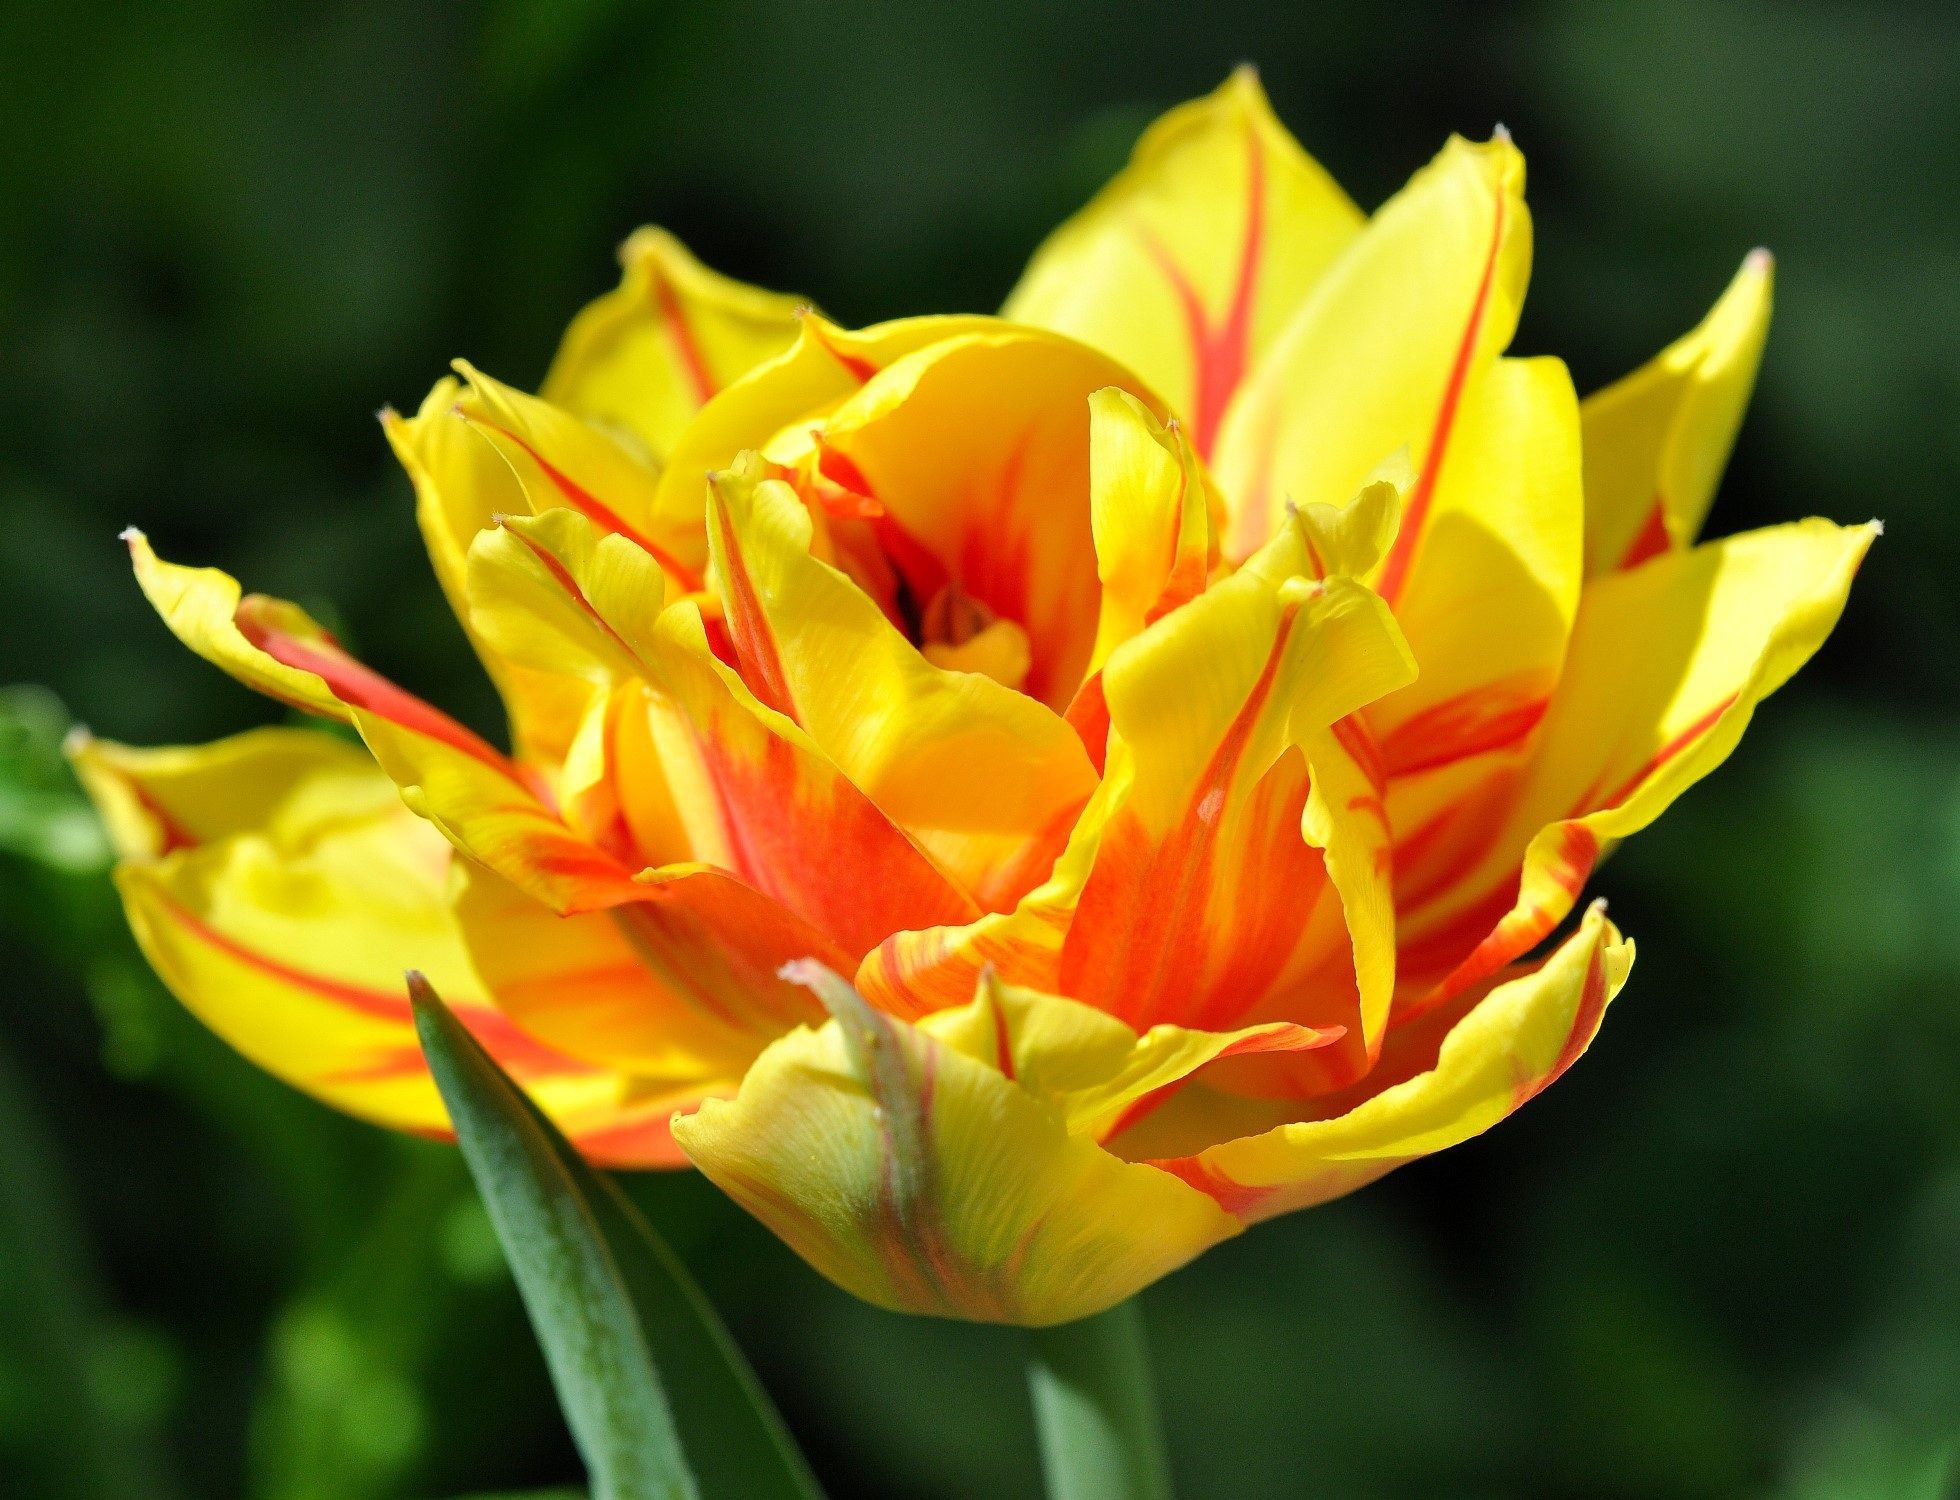
blossom, plant, flower, petal, bloom, tulip, spring, botany, yellow, garden, close, flora, gorgeous, spring flower, macro photography, flowering plant, schnittblume, red yellow, intense color, plant stem, land plant